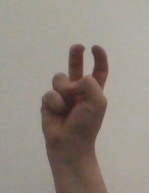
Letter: toot